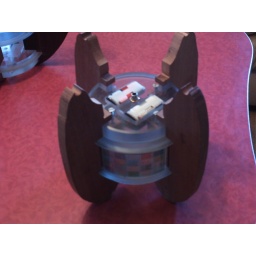
Bottom side view; lamp assembly: wood wings, plastic disks, batteries in bottom disk and slump-formed glass sandwiched between plastic disks.